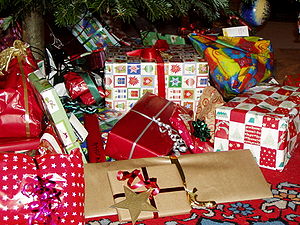
Boxing Day
Gaver i anledningen af Boxing Day
Boxing Day er en fridag i Storbritannien, Australien, Canada, Ghana, New Zealand, Hong Kong, Nigeria, Jamaica og lande i Commonwealth of Nations med en overvejende kristen befolkning. I Sydafrika er fridagen nu kendt som Day of Goodwill. Selvom det ikke er en officiel fridag i USA, bruges navnet dog af nogle amerikanere om den 26. december. Dette er især udbredt ved den canadiske grænse. I Canada er Boxing Day en fridag ifølge Canada Labour Code, men dagen er ikke en officiel fridag i Quebec og British Columbia.